College Football on NBC Sports

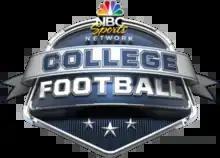
NBCSN's logo for its college football coverage.

In 2011, Comcast acquired a majority stake in NBC Universal, and merged its existing sports networks—including Versus, which was relaunched as NBC Sports Network (NBCSN) in January 2012—into the NBC Sports division. With the expansion of the Pac-10, Fox Sports decided to move some of its games to FX, while Versus would continue holding rights to seven games each season. The sub-licensing agreement ended in the 2012 season, when the newly-renamed Pac-12 began a new 12-year deal with Fox, ESPN, and the new conference-run Pac-12 Networks.